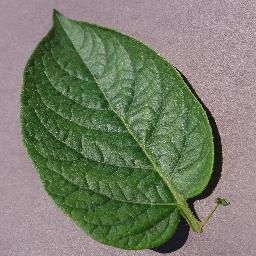
Etiqueta: Sana